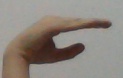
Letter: jeem